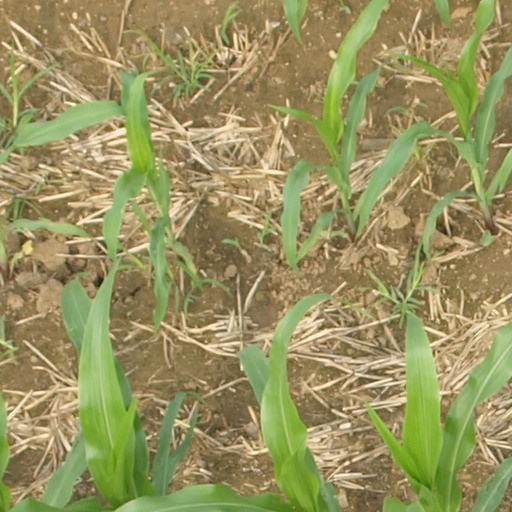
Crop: maize; corn